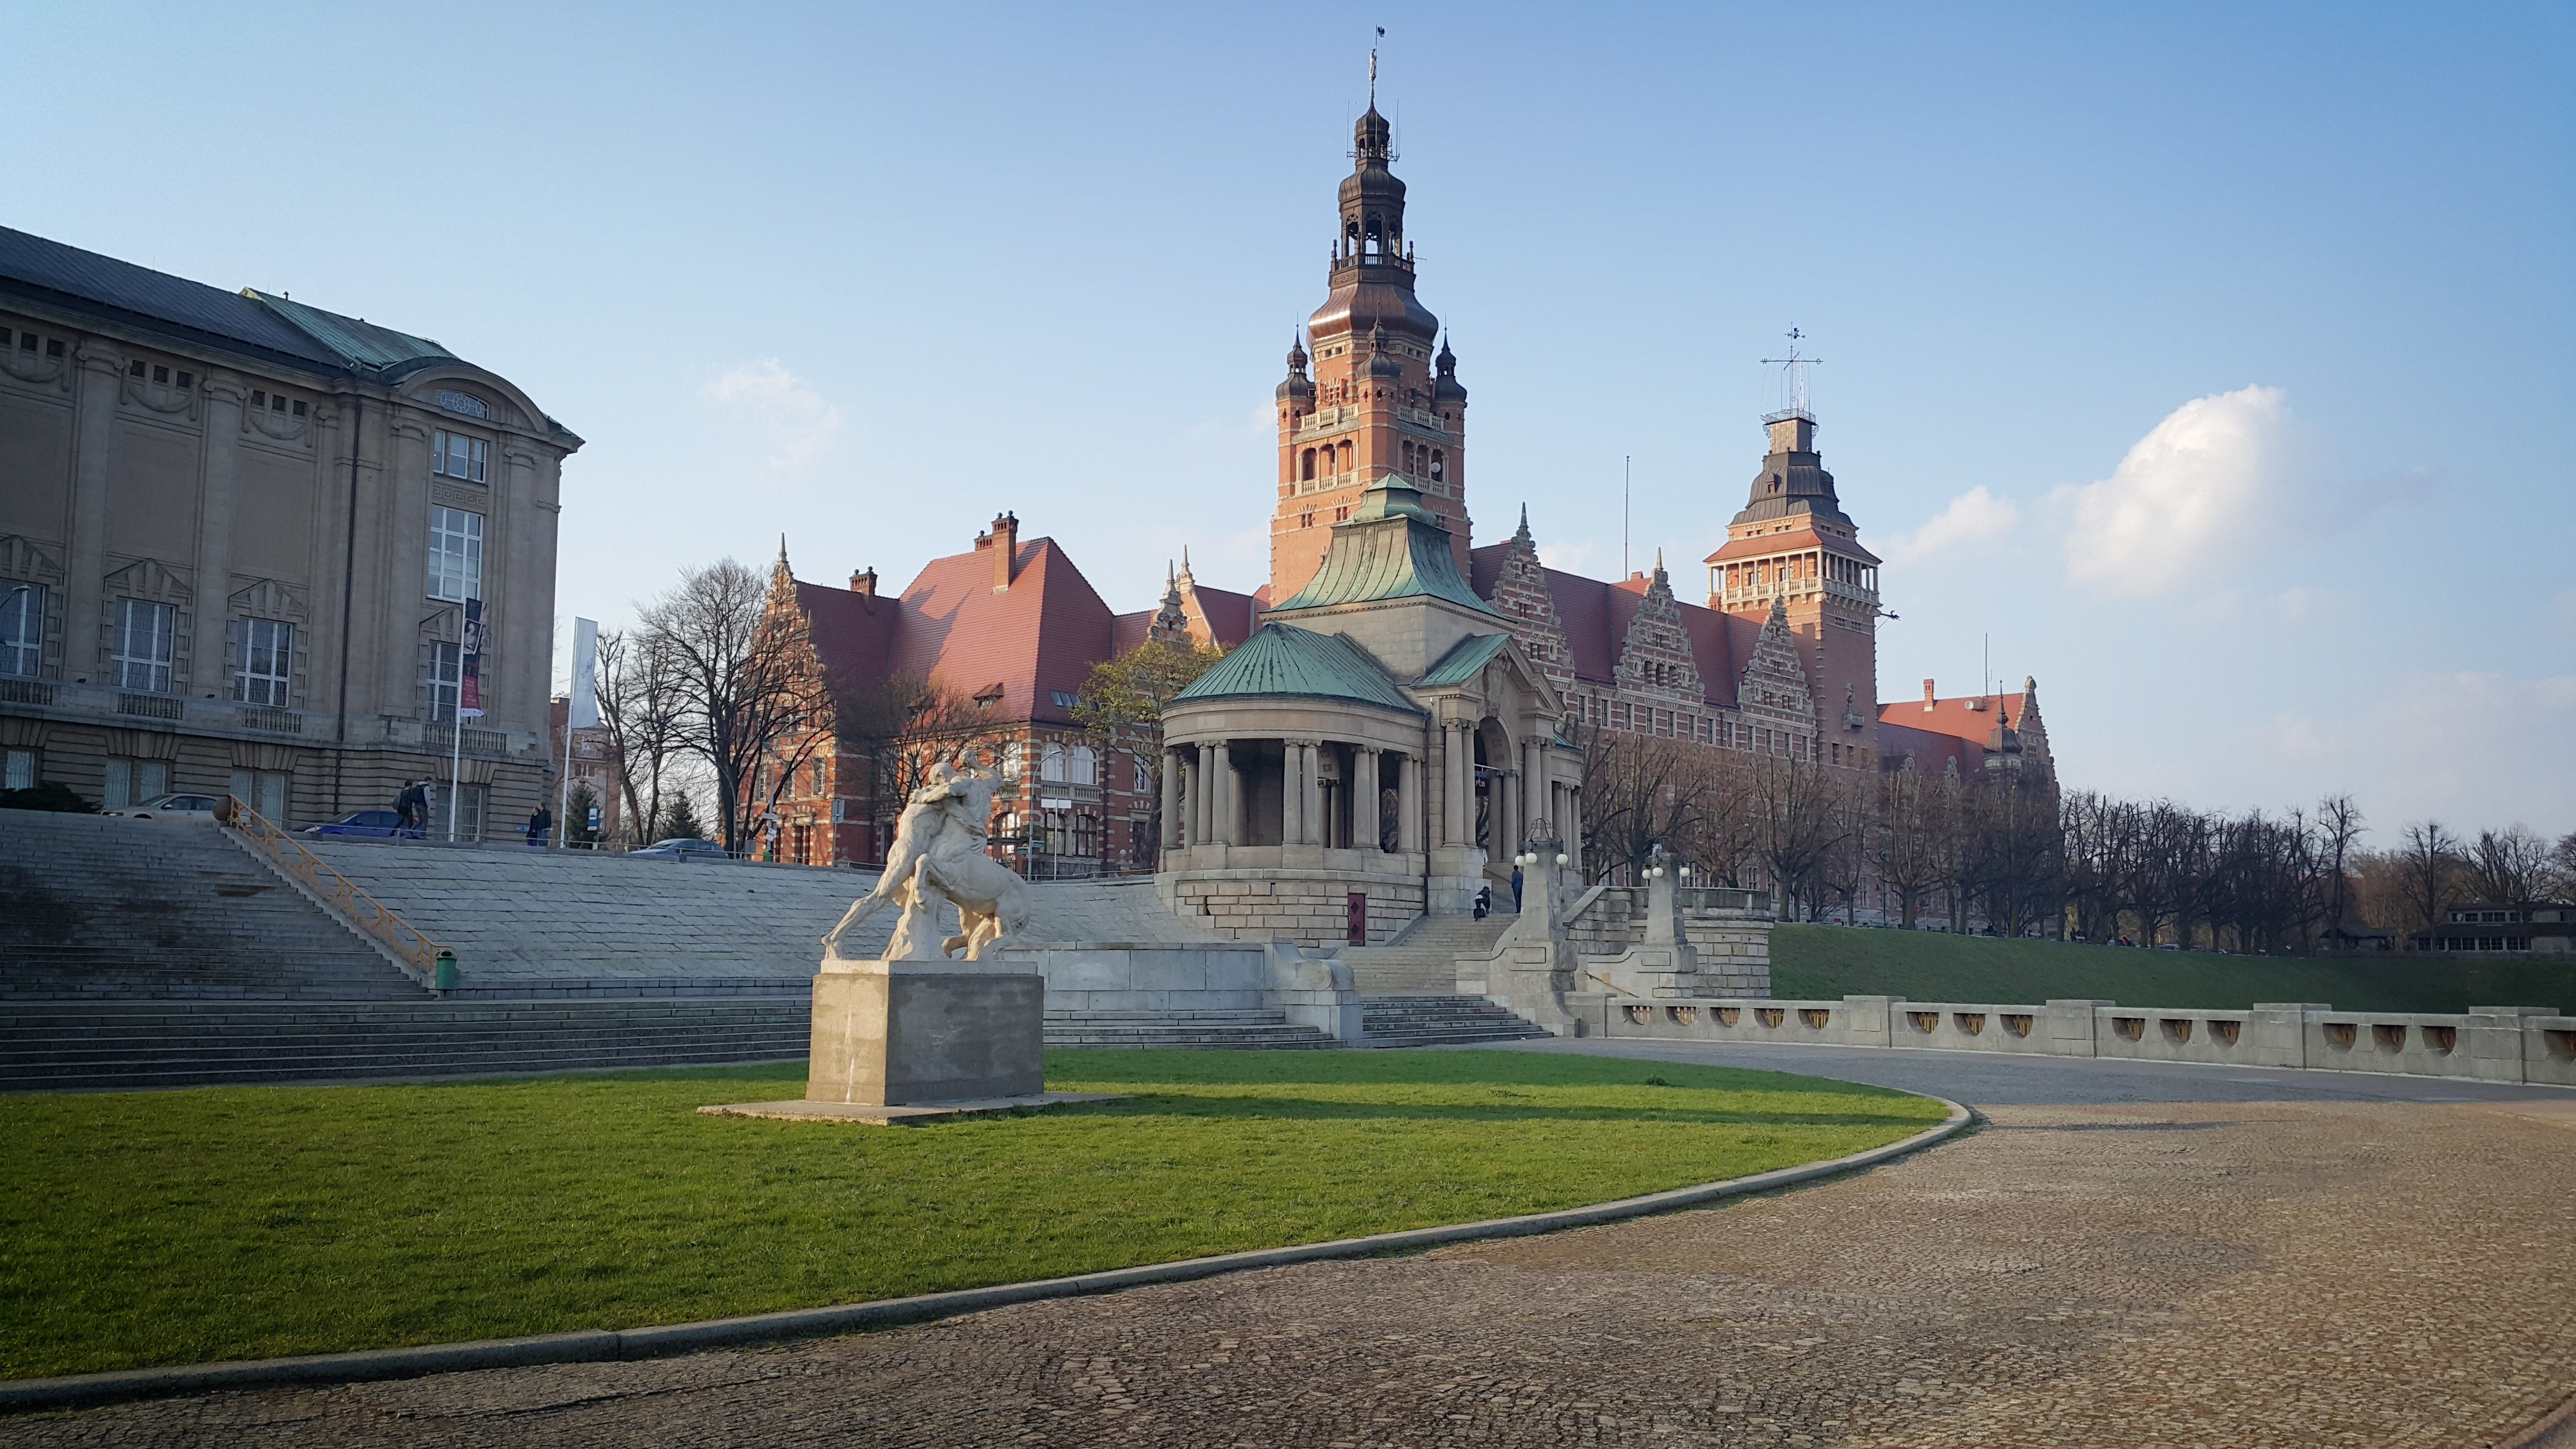
tree, architecture, sky, town, view, building, chateau, palace, old, city, monument, panorama, travel, europe, spring, green, symbol, plaza, square, park, castle, landmark, church, cathedral, historic, tourism, place of worship, poland, move, tall, history, town square, classic, estate, traverse, the museum, monuments, the old town, the palace, szczecin, measles, the office, the shaft flood, history of poland, the renaissance